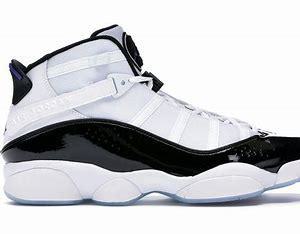
Brand: Jordan
Model: 6 Rings